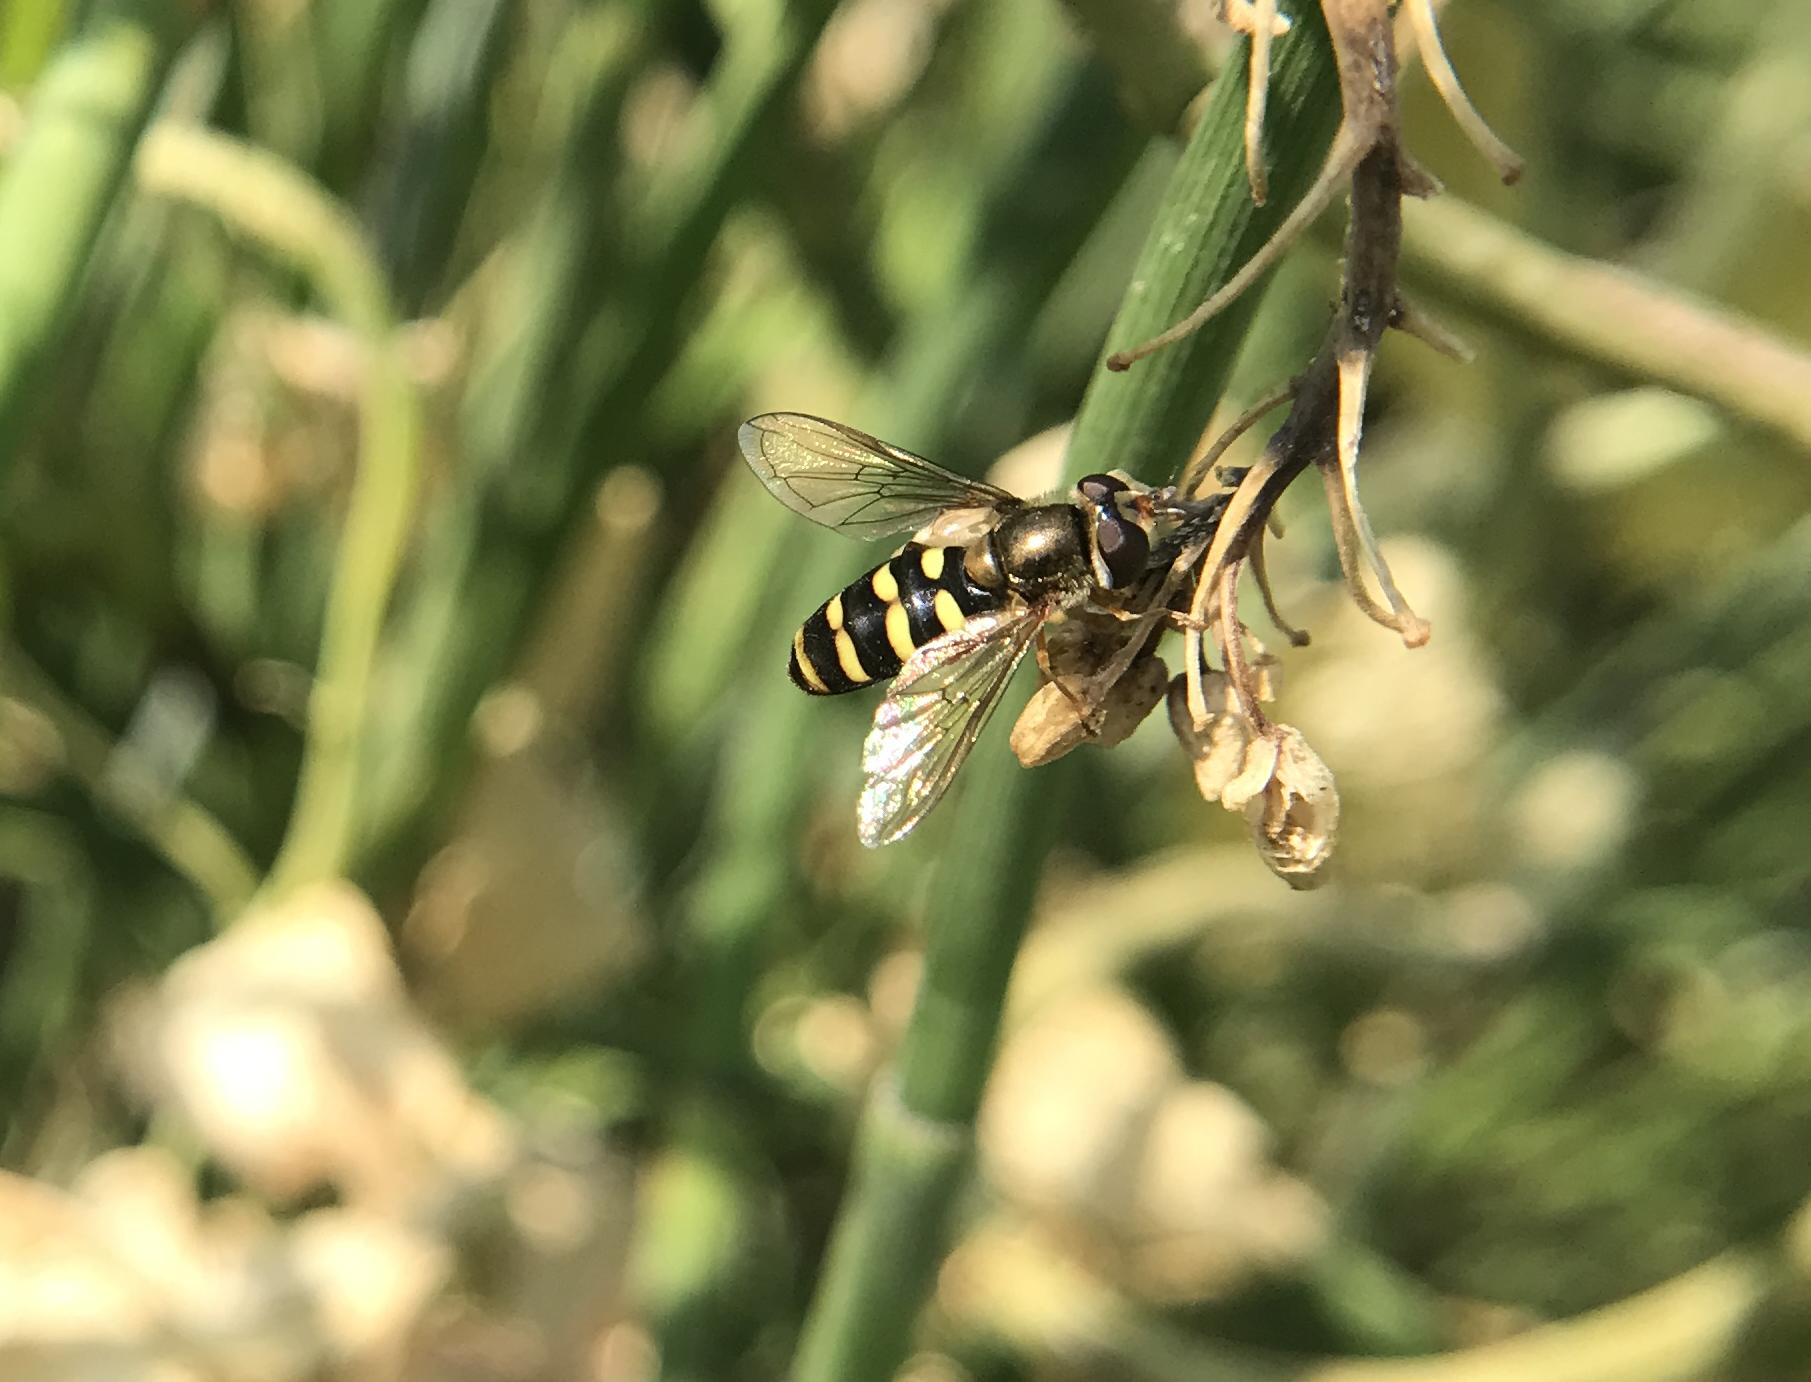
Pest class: predators